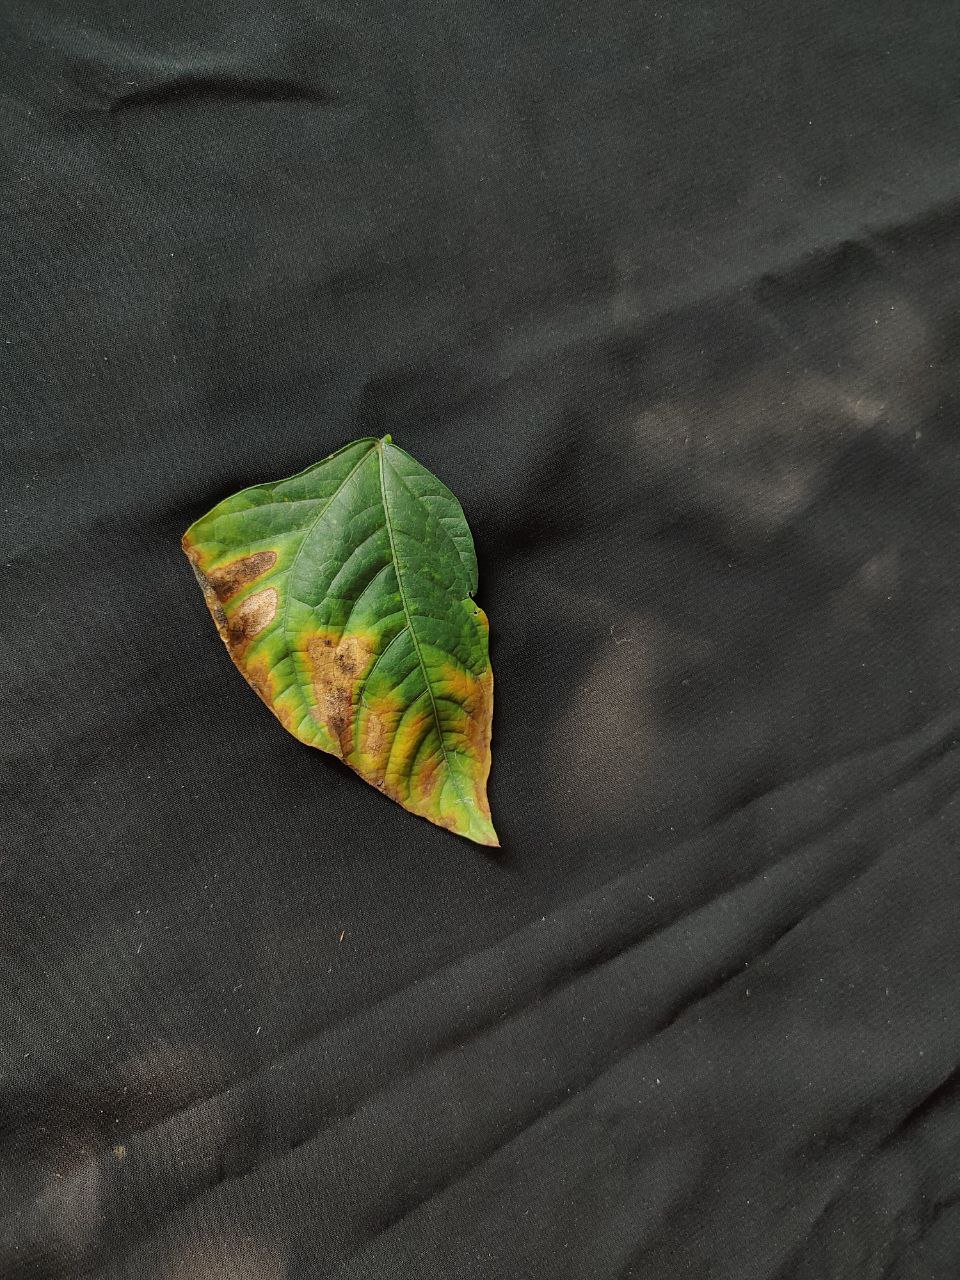
Crop: cowpea
Leaf condition: Bacterial wilt